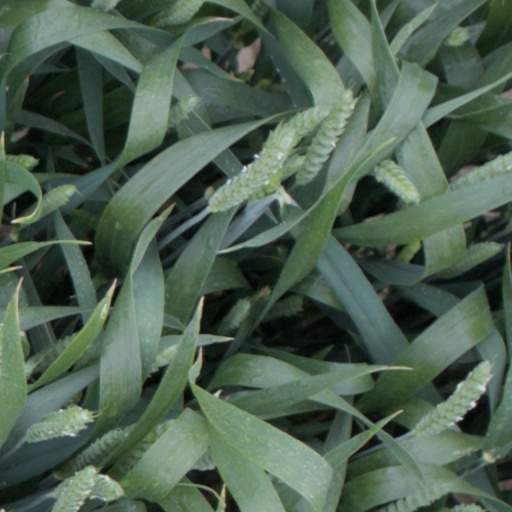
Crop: wheat